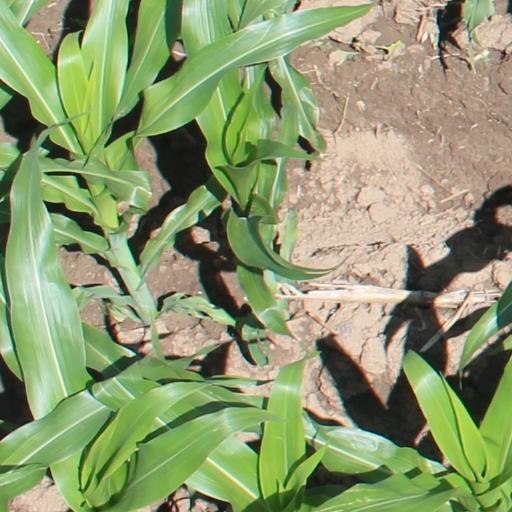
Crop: maize; corn